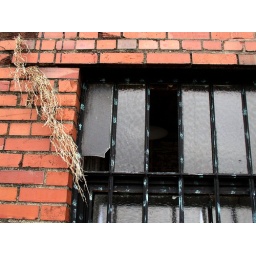
window patterns in old building